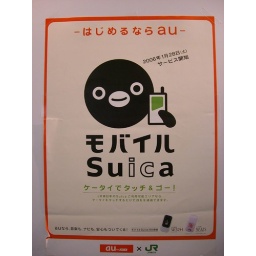
This cute little penguin was all over all the train and subway stations...